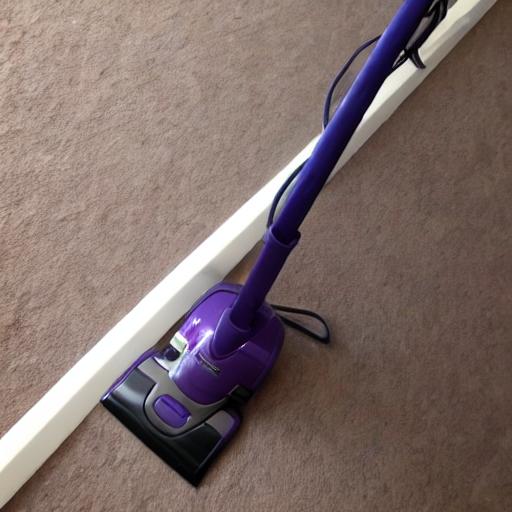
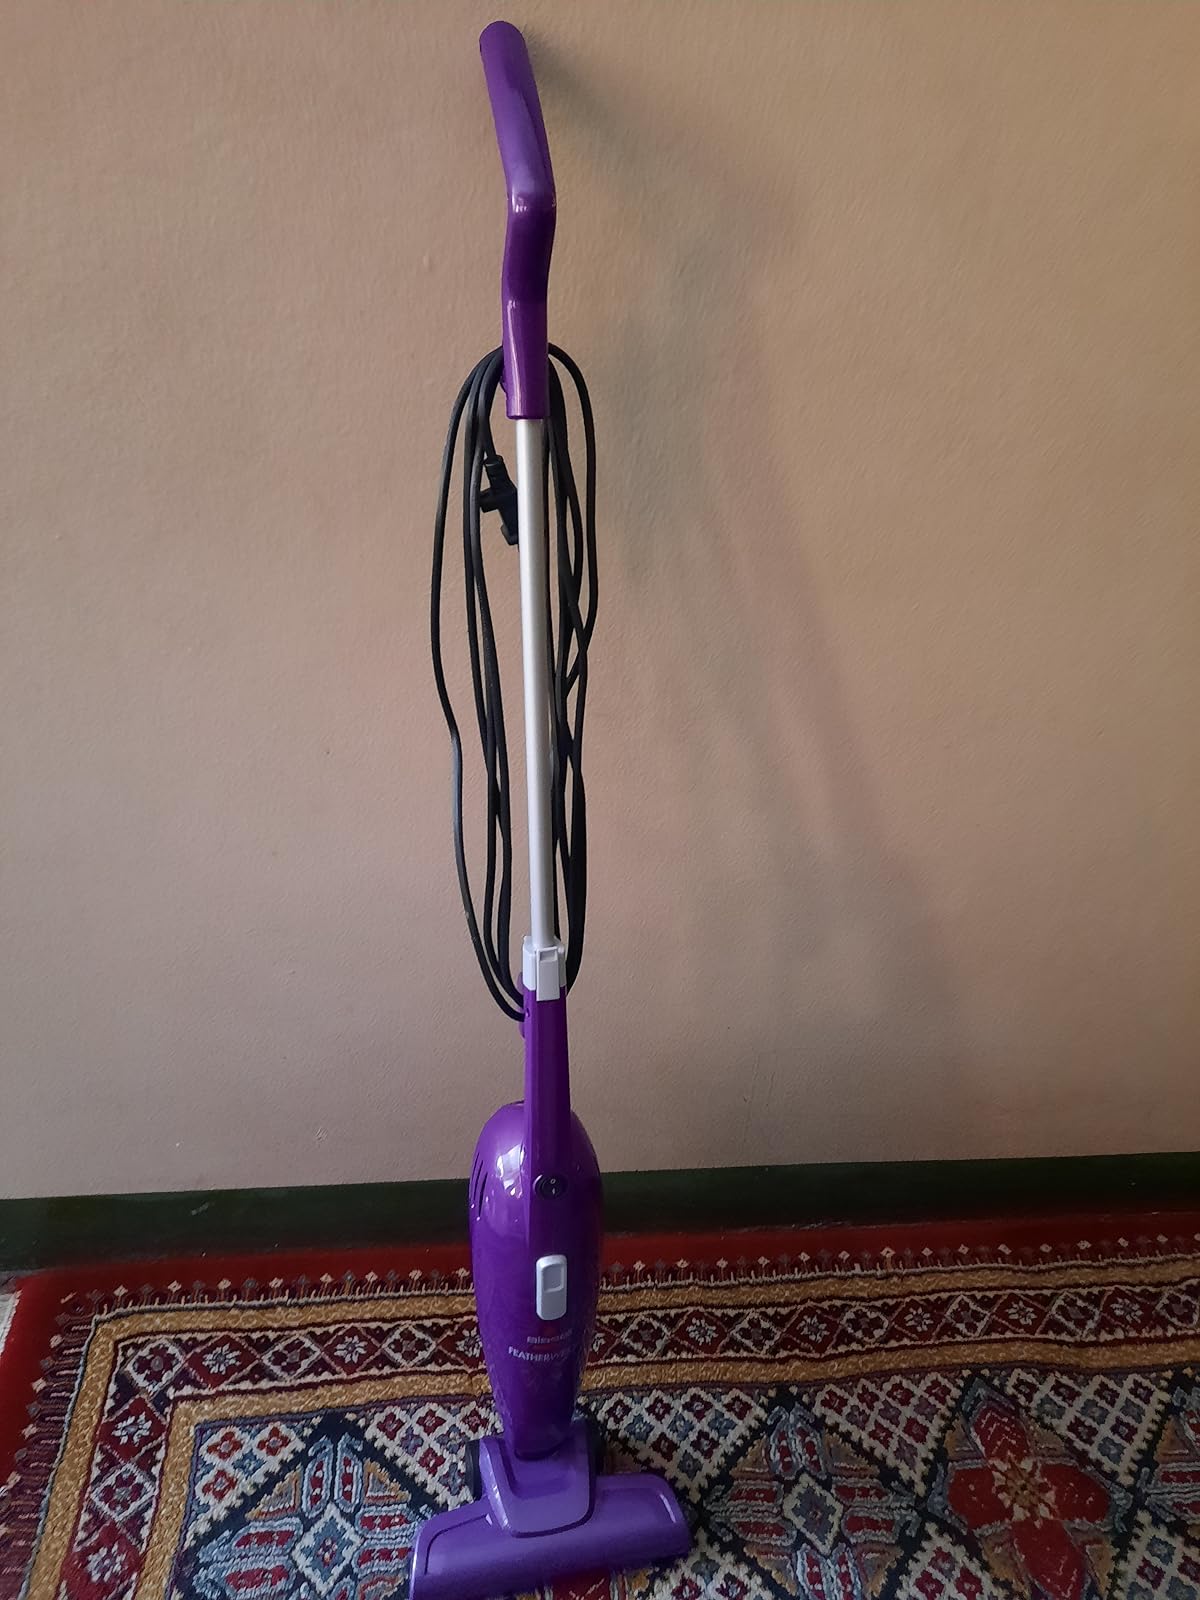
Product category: items_vacuum
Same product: no